Lexington Hotel (New York City)

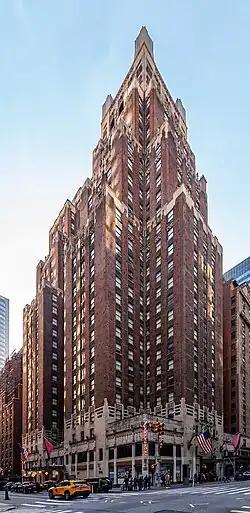

The Lexington Hotel, Autograph Collection is a hotel at 509 Lexington Avenue, at the southeast corner with 48th Street, in the Midtown Manhattan neighborhood of New York City. The 27-story hotel was designed by Schultze & Weaver in the Romanesque Revival style and contains 725 rooms. The Lexington, one of several large hotels developed around Grand Central Terminal as part of Terminal City, is a New York City designated landmark.